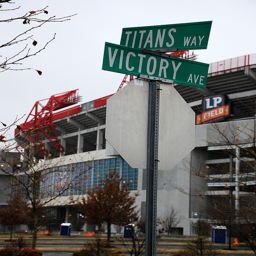
These signs denote the streets in front of a stadium
A street sign is at the intersection of titans way and victory avenue.
Two street signs on top of a stop sign.
Two street signs in front of a large building.
An external photo of the Texas Titans' football stadium